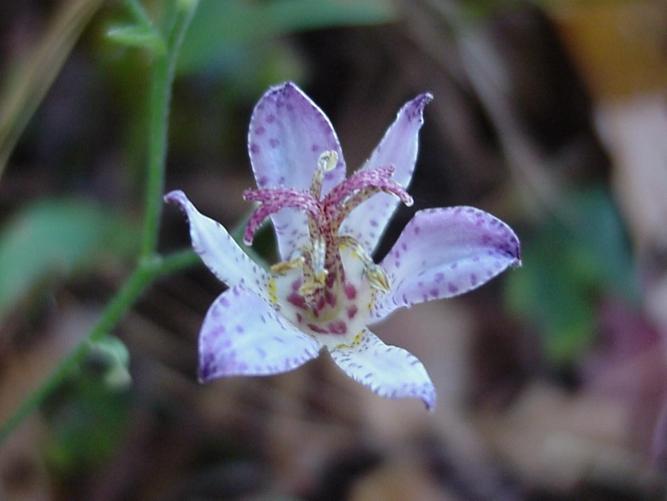
Label: toad lily